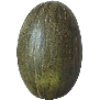
Label: Melon Piel de Sapo 1